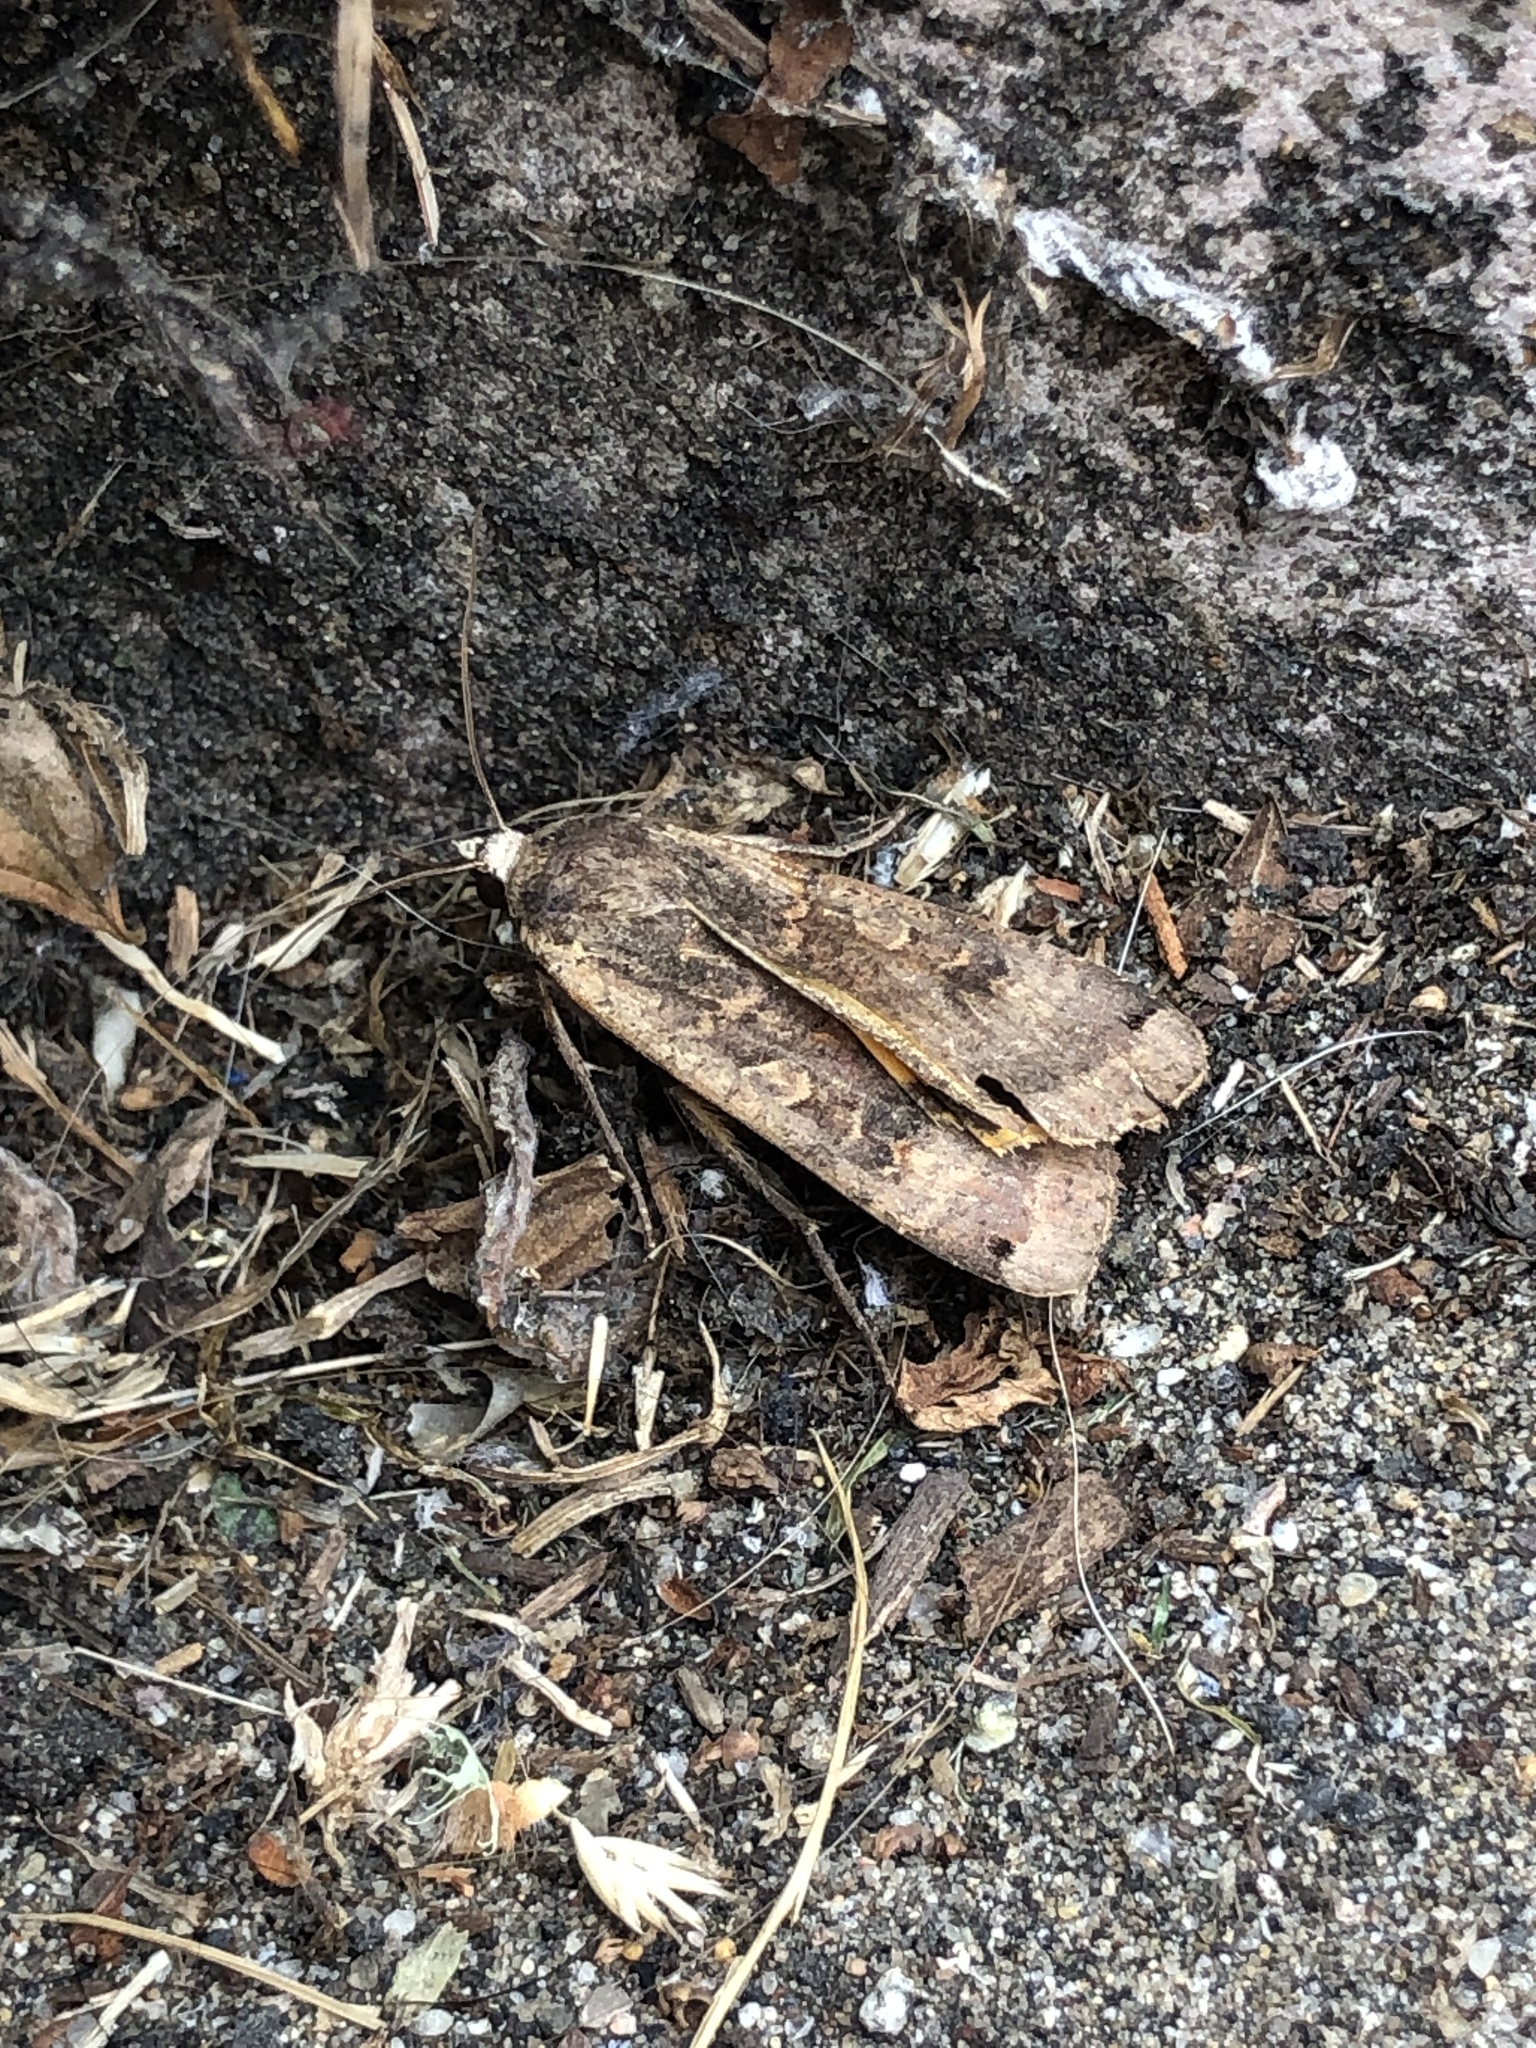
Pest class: cutworms